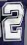
Number: 2